Kerem Reim

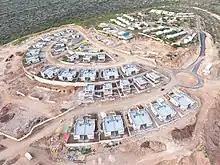
Kerem Reim, 2019

After repeated complaints by the Peace Now movement, the High Court of Justice issued an injunction to prevent the then-ongoing construction of 20 buildings in the community for a temporary amount of time. Kerem Reim was authorized as an official settlement in 2017. In December 2021 the Ministry of Religious Services said it would help allocate money to establish a synagogue in the town.